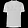
Label: T - shirt / top